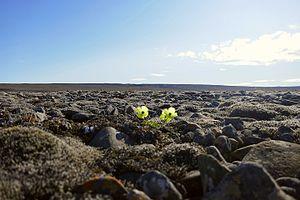
L'Arctique est la région entourant le pôle Nord de la Terre, à l’intérieur et aux abords du cercle polaire arctique. Elle s'oppose à l'Antarctique, au sud. Selon la définition précédente, l'Arctique comprend huit pays soit : la Norvège, la Suède, la Finlande, la Russie, les États-Unis, le Canada, le Danemark et l'Islande. Ils ont aussi en commun d'être régulièrement le théâtre d'aurores boréales. Ces huit pays forment le Conseil de l'Arctique.